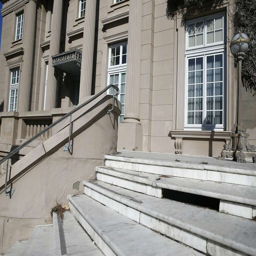
steps leading to the mansion are damaged .